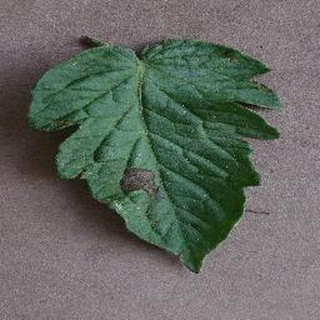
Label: tomato_early_blight